Opanak

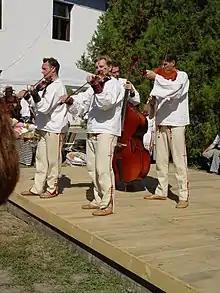
Slovak musicians wearing "krpce"

The "opanci" are part of some variations of the Croatian national costume.